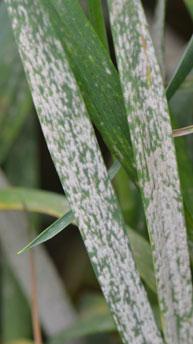
Plant: Wheat
Disease: wheat powdery mildew